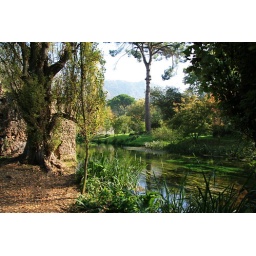
Medieval ruins and verdant plantings in and around a crystal clear river with giant trout.